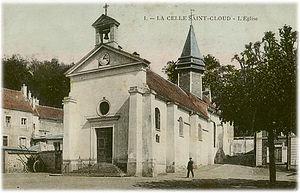
La Celle-Saint-Cloud est une ville française située à 12 km de Paris dans le département des Yvelines en région Île-de-France. Elle est rattachée à la communauté d'agglomération de Versailles Grand Parc.